Landestheater Tübingen

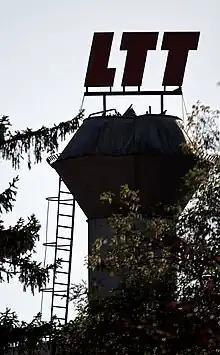
LTT logo on the chimney of the former Stuhlfabrik Schäfer. Redundant former chair factory, dismantled in 1975

The history of the Landestheater Württemberg-Hohenzollern Tübingen Reutlingen dates back to the postwar period. In 1945, the "Städtische Schauspielhaus Tübingen" with the Schiller Hall of a local museum as a venue, a multipurpose room that was also used as a cinema, was created from a free play group. In 1947, the cities of Tübingen and Reutlingen merged to form a "Zweckverband Städtetheater Tübingen Reutlingen". With the support of the former state of Württemberg-Hohenzollern. In 1950, the current state theater emerged. The country's financial participation allowed the theater to hold its own during the critical years following the currency reform, and began to schedule scheduled gaming operations and to produce performances for guest performances in the region. For a long time, however, the theater depended on the museum to use as a venue, which in the long run represented an enormous burden. Workshop, rehearsal and office space were missing, the theater infrastructure was insufficient. Because of the financial crisis, both the considerations for a new theater construction and for an expansion of the museum failed. However, since the space requirement blew up the spatial possibilities of the museum and the fire, construction and industrial police finally considered the game mode no longer responsible,